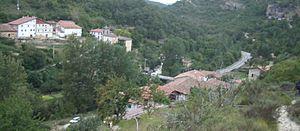
Atauri est un village ou commune faisant partie de la municipalité d'Arraia-Maeztu dans la province d'Alava dans la Communauté autonome basque.